Espigüete

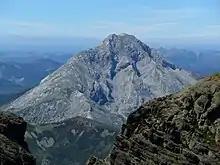
Espigüete contemplated from Curavacas peak

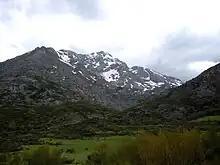
The northeast face of Espigüete, from Cardaño de Arriba.

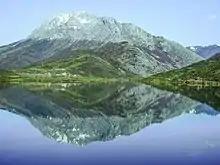
Southeast view of Espigüete reflected in the Camporredondo Reservoir.

Its limits are established by morpho-structural features: to the north, the thrust fault that directs the waters of the Arroyo Mazobres; to the east, the synclinorium complex that sinks its roots in the Arroyo de las Lomas; to the west, it is drawn against the metamorphic slopes of "Caladillos" and "Carrascal"; and to the south, its margin is formed by the prolonged slate and sandstone spines of the "Cervera Formation". Despite its appearance, the Espigüete has numerous hollows in its interior, where there are huge canyons with subway rivers and lakes, deep pits and caves that make it a real treasure for speleologists.